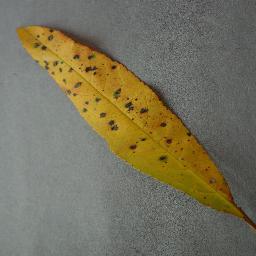
Label: Peach___Bacterial_spot